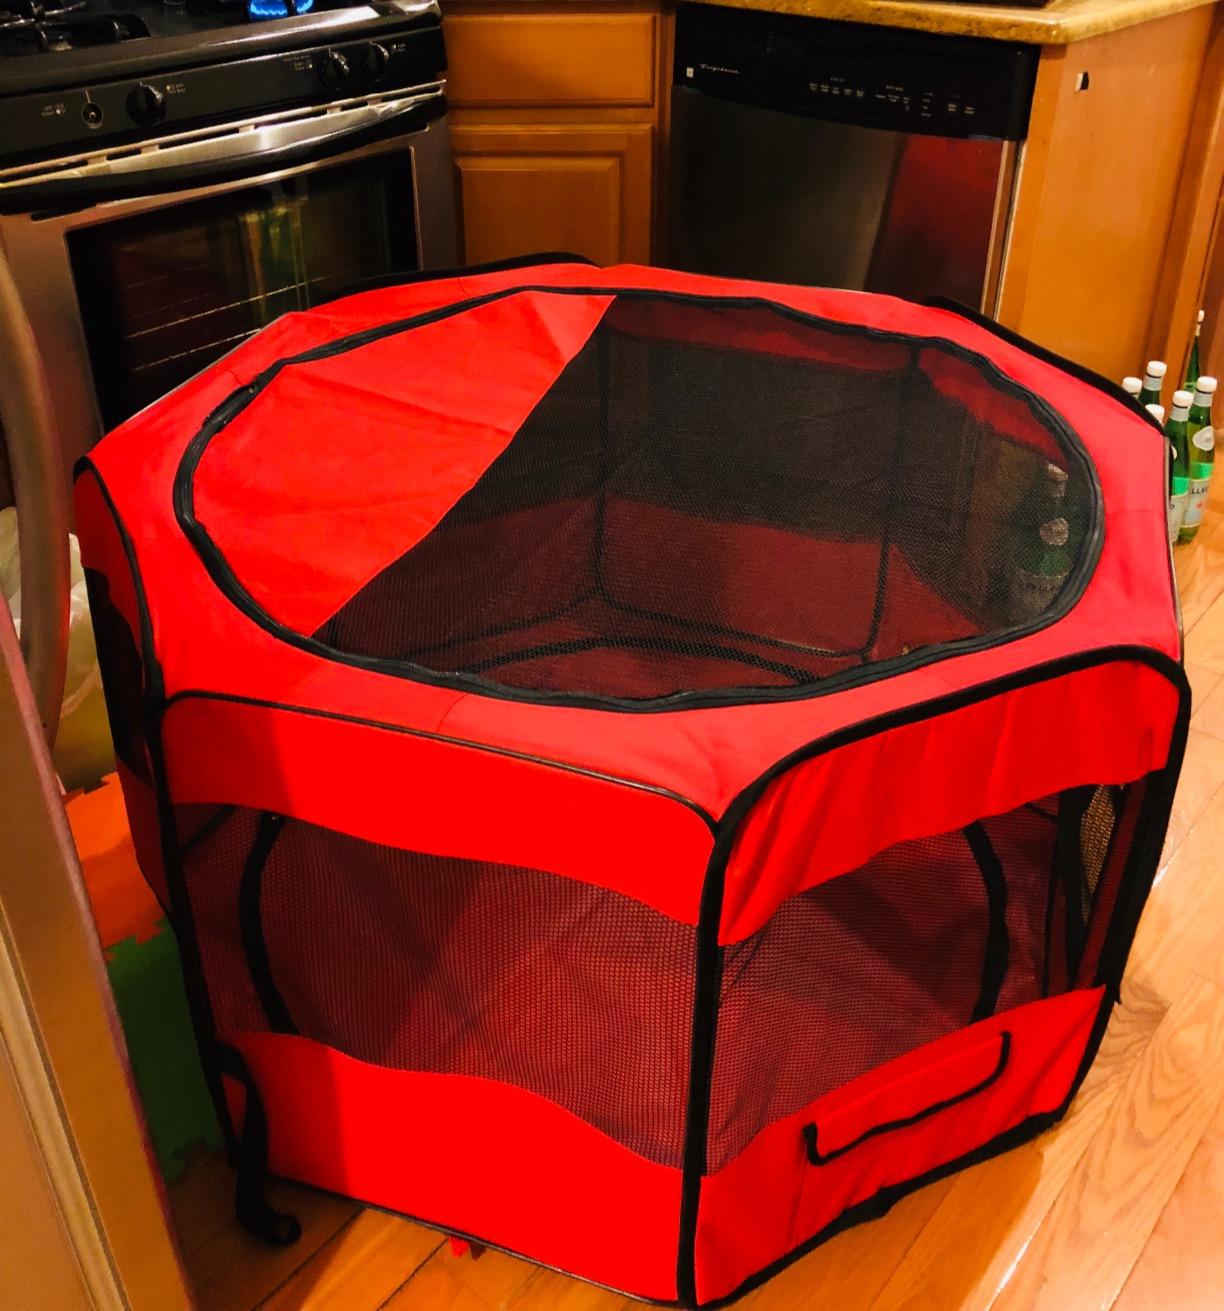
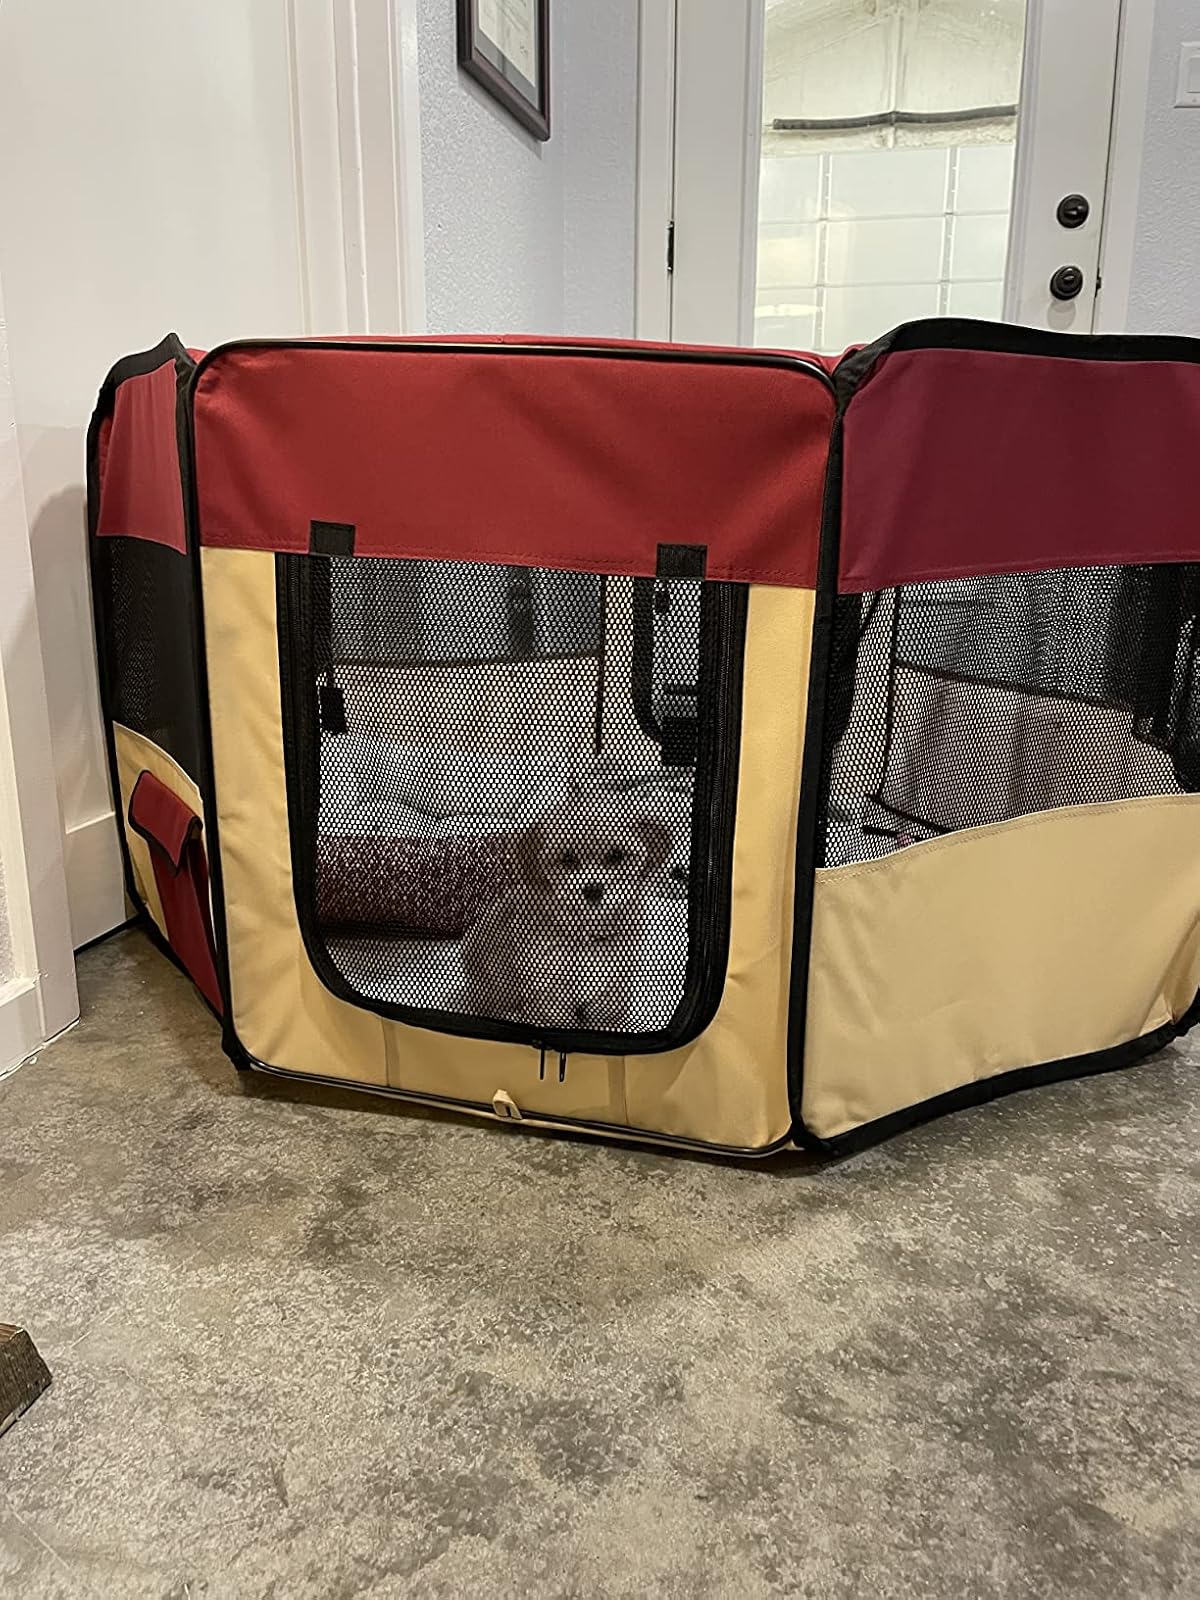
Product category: items_kennel
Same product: no